AC power plugs and sockets

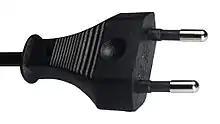
Europlug

The CEE 7/7 plug fits in either French or Schuko sockets. It is rated at 16A and looks similar to CEE 7/4 plugs, but with earth contacts to fit both CEE 7/5 sockets and CEE 7/3 ones. It is polarised when used with a French-style CEE 7/5 socket, but can be inserted in two ways into a CEE 7/3 socket. However, with the French socket it is not specified whether the live connection is on the left or right, as this can vary between countries.